James Dean (2001 film)

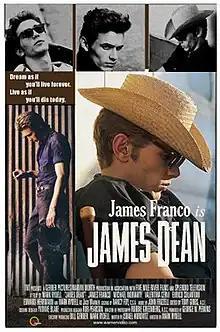
Promotional poster

James Dean is a 2001 American made-for-television biographical drama film based on the life of the American actor James Dean. James Franco plays the title role under the direction of Mark Rydell, who chronicles Dean's rise from a struggling actor to an A-list movie star in 1950s Hollywood. The film's supporting roles included Michael Moriarty, Valentina Cervi, Enrico Colantoni, and Edward Herrmann.